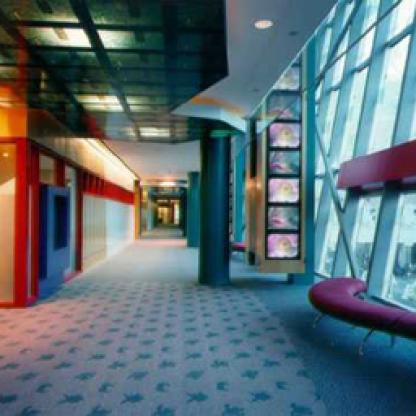
Scene: Indoor